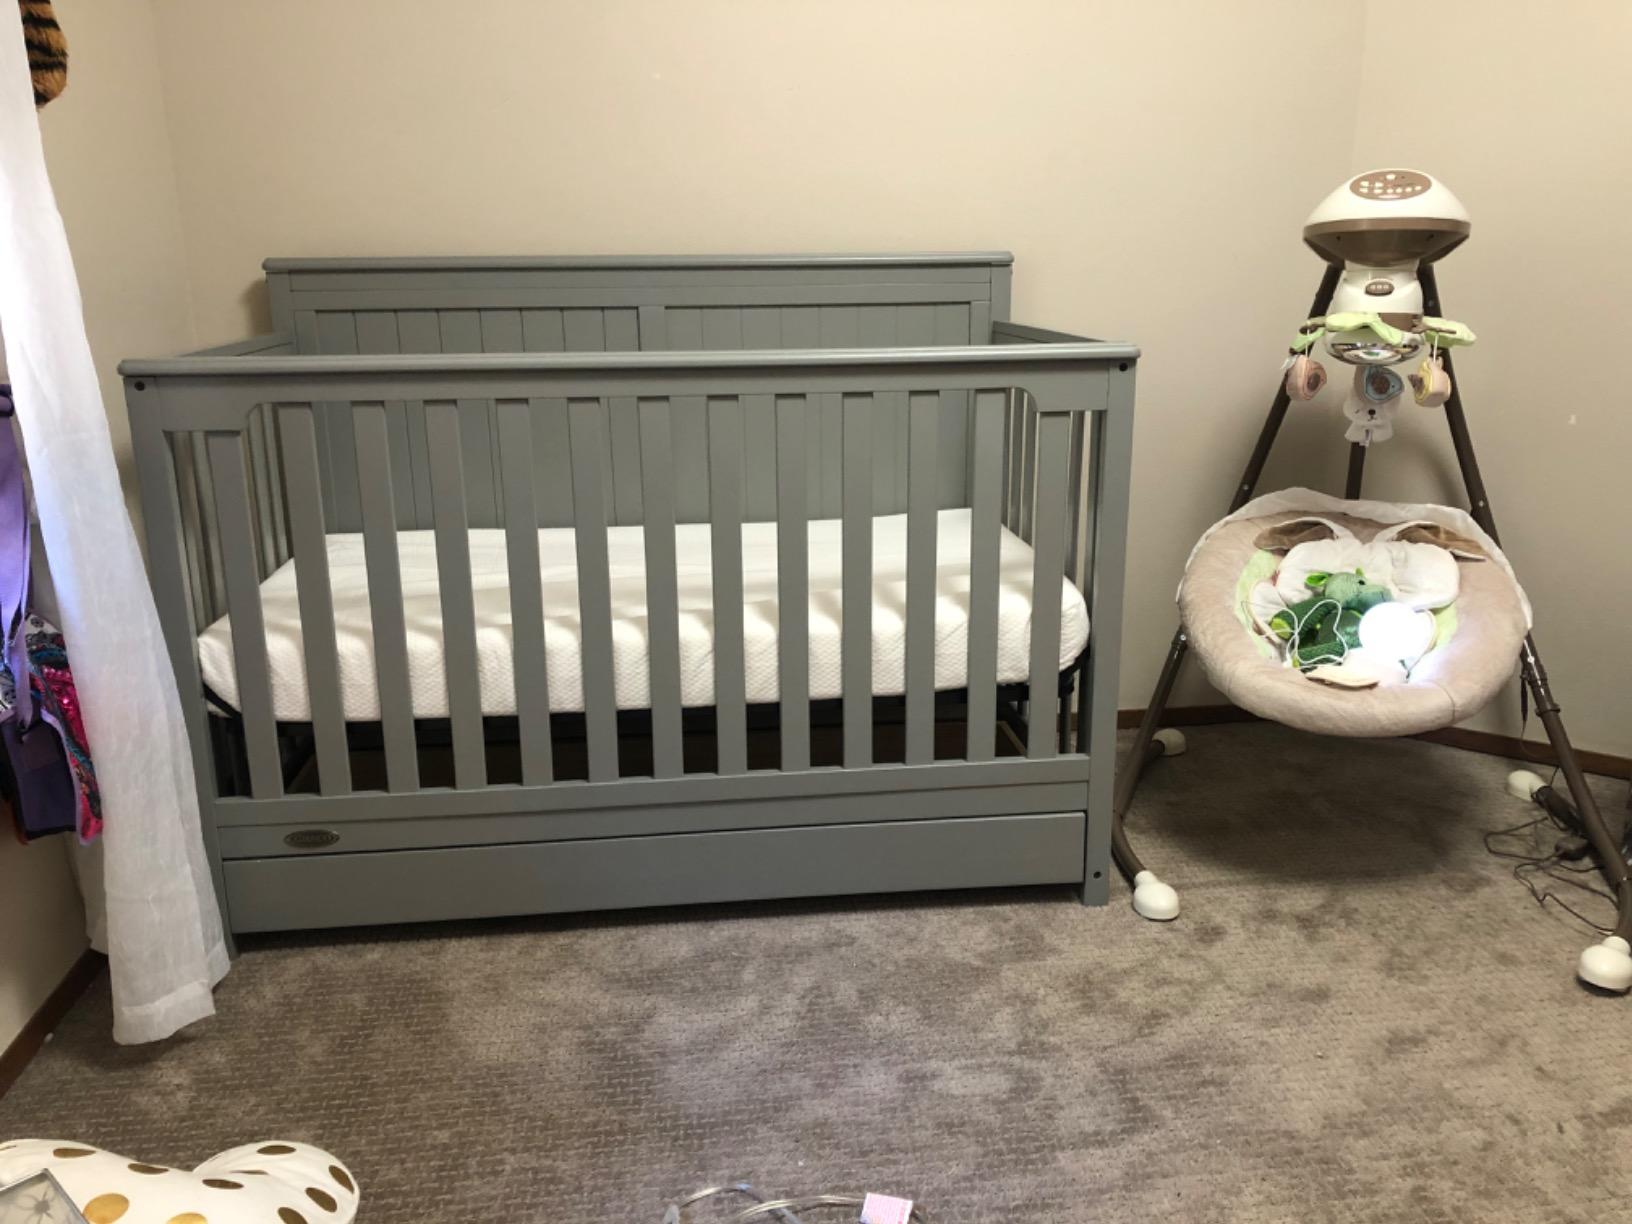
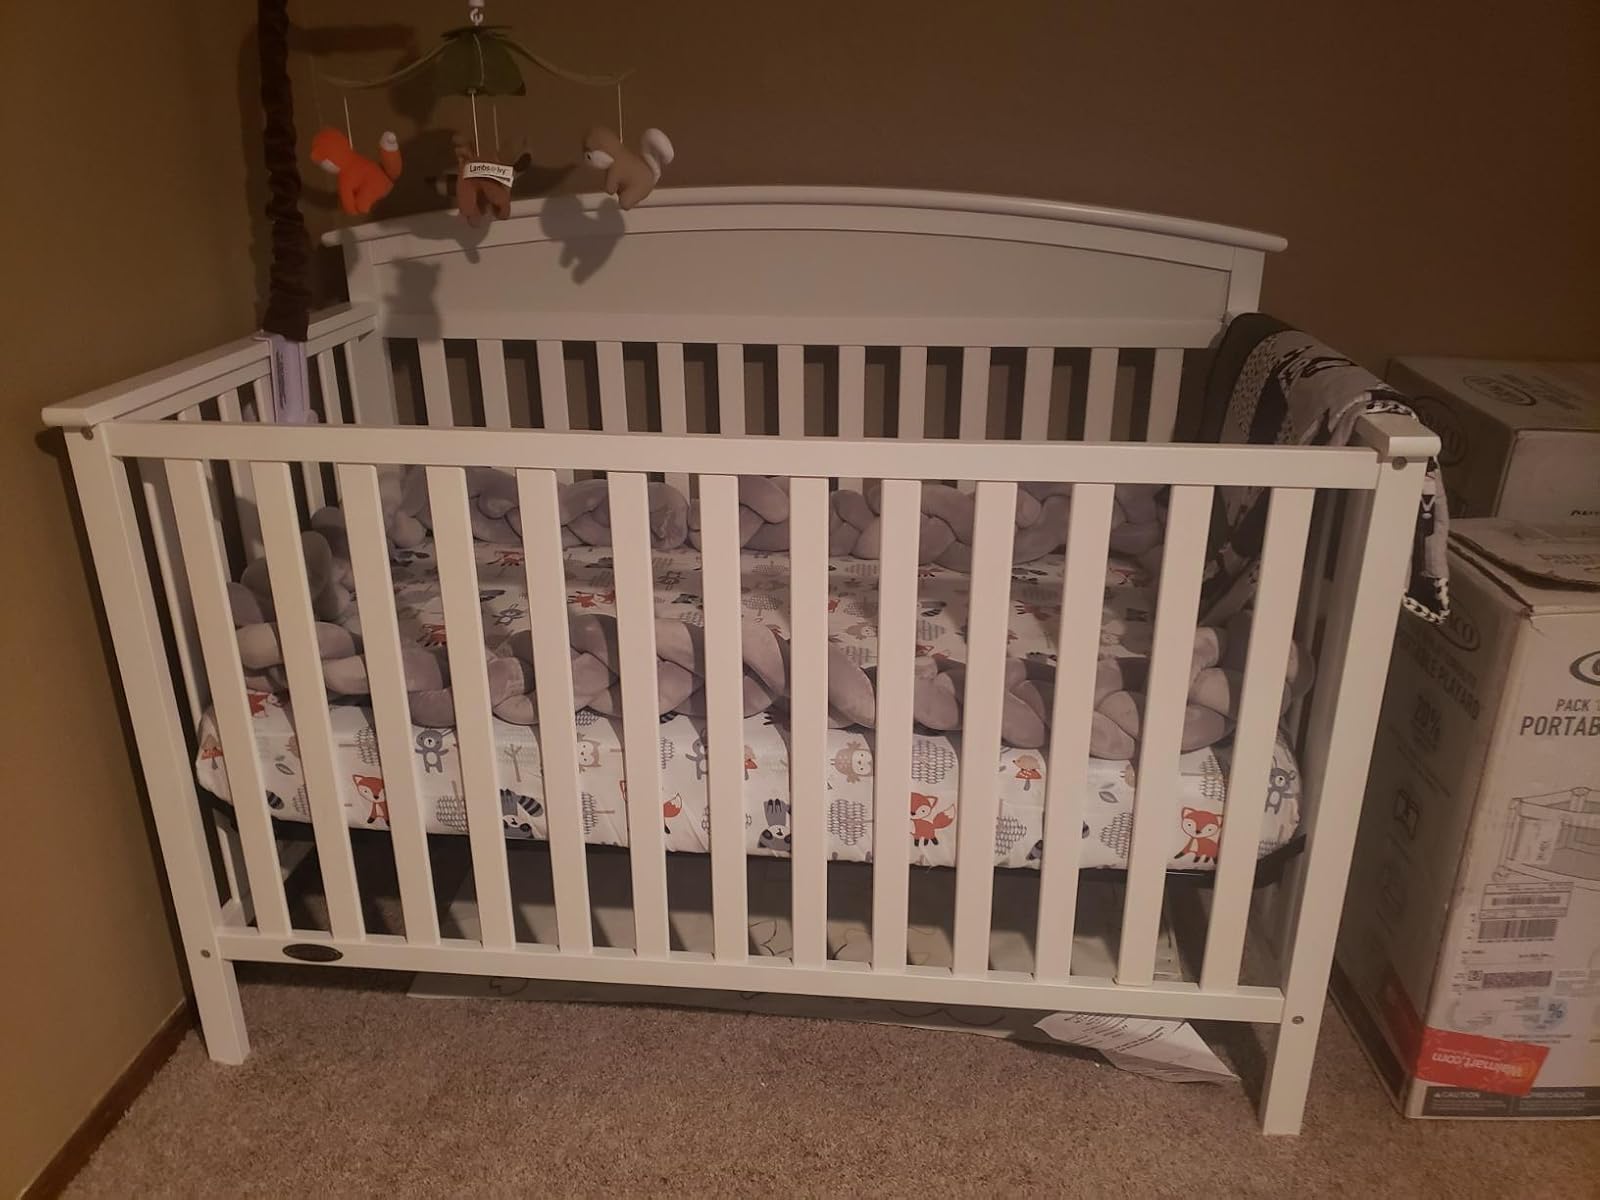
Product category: products_crib
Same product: no